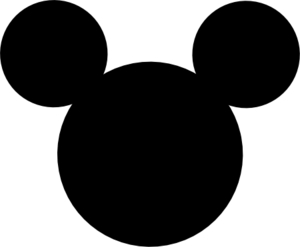
Mickey est un prénom anglo-saxon dérivé de Michaël et le nom d'un personnage créé par Walt Disney : Mickey Mouse.